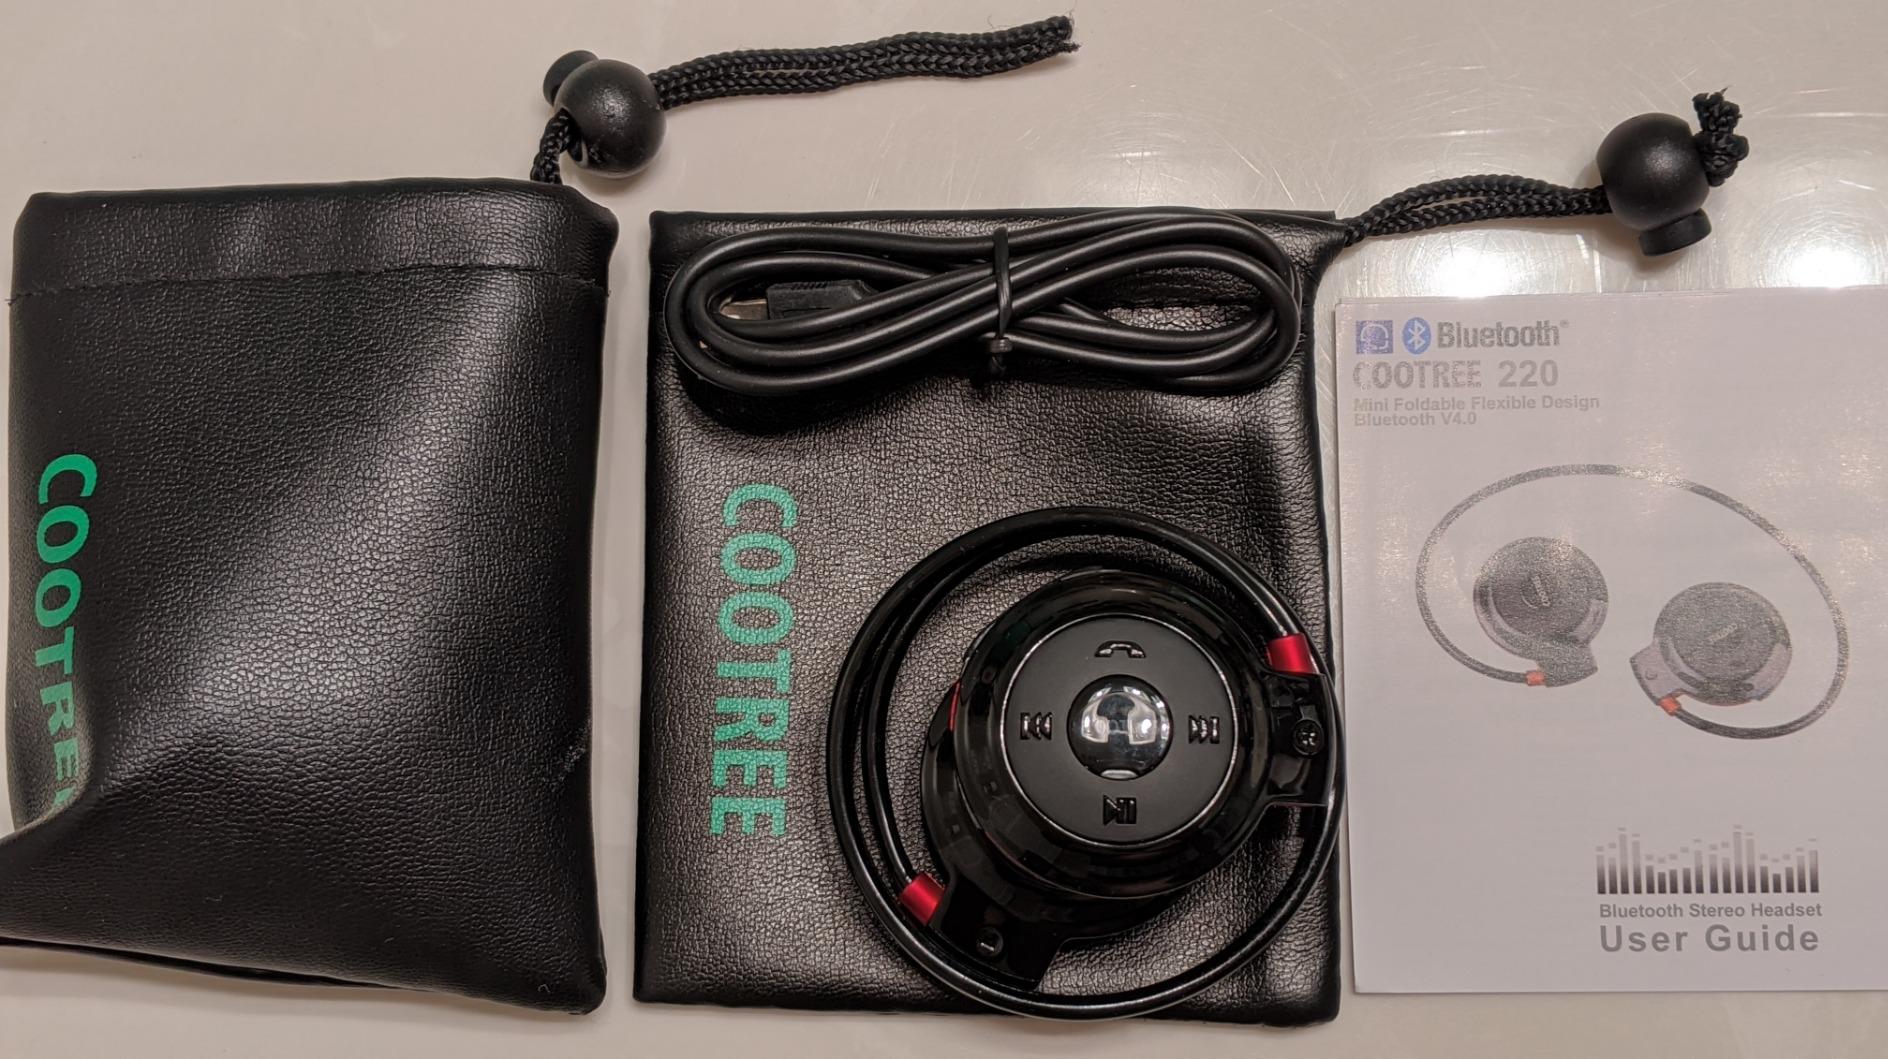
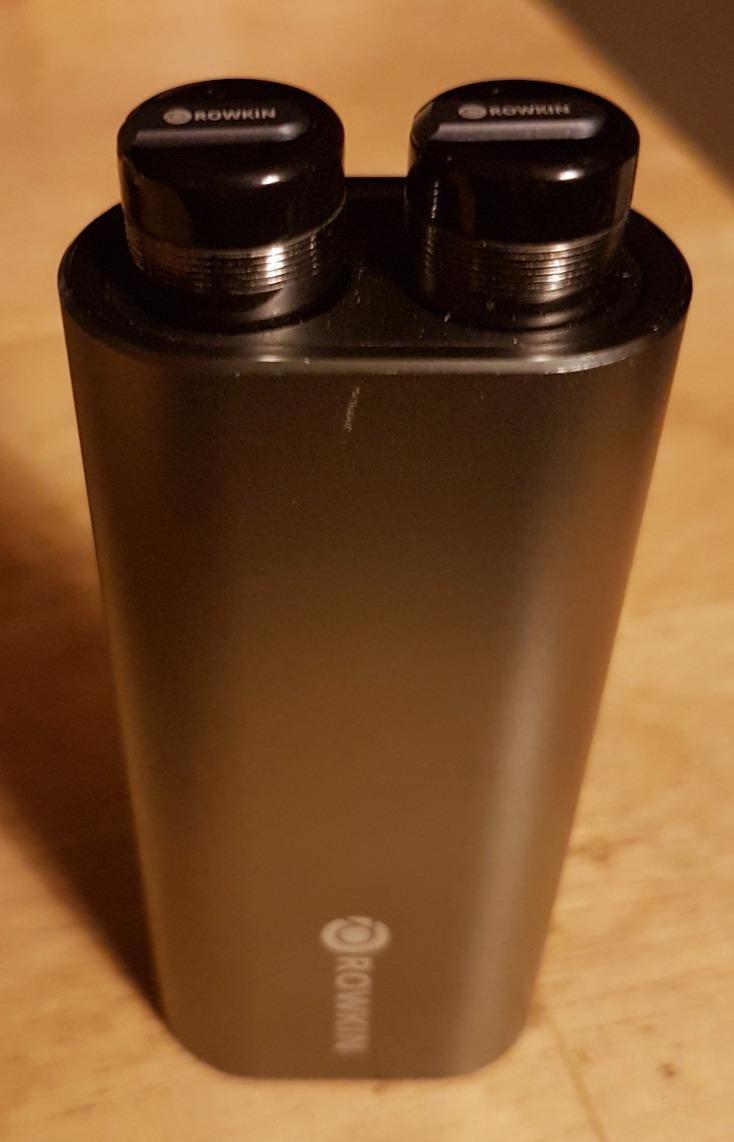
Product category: headphones
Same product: no